Frances Ginsberg

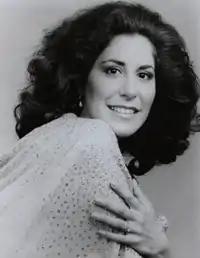
Frances Ginsberg

Frances Ginsberg (March 11, 1955 – December 24, 2010) was an American opera singer. "Opera News" magazine described her as "a lirico-spinto soprano of striking temperament whose vivid style made her an audience favorite at New York City Opera and other U.S. companies in the 1980s and 1990s."